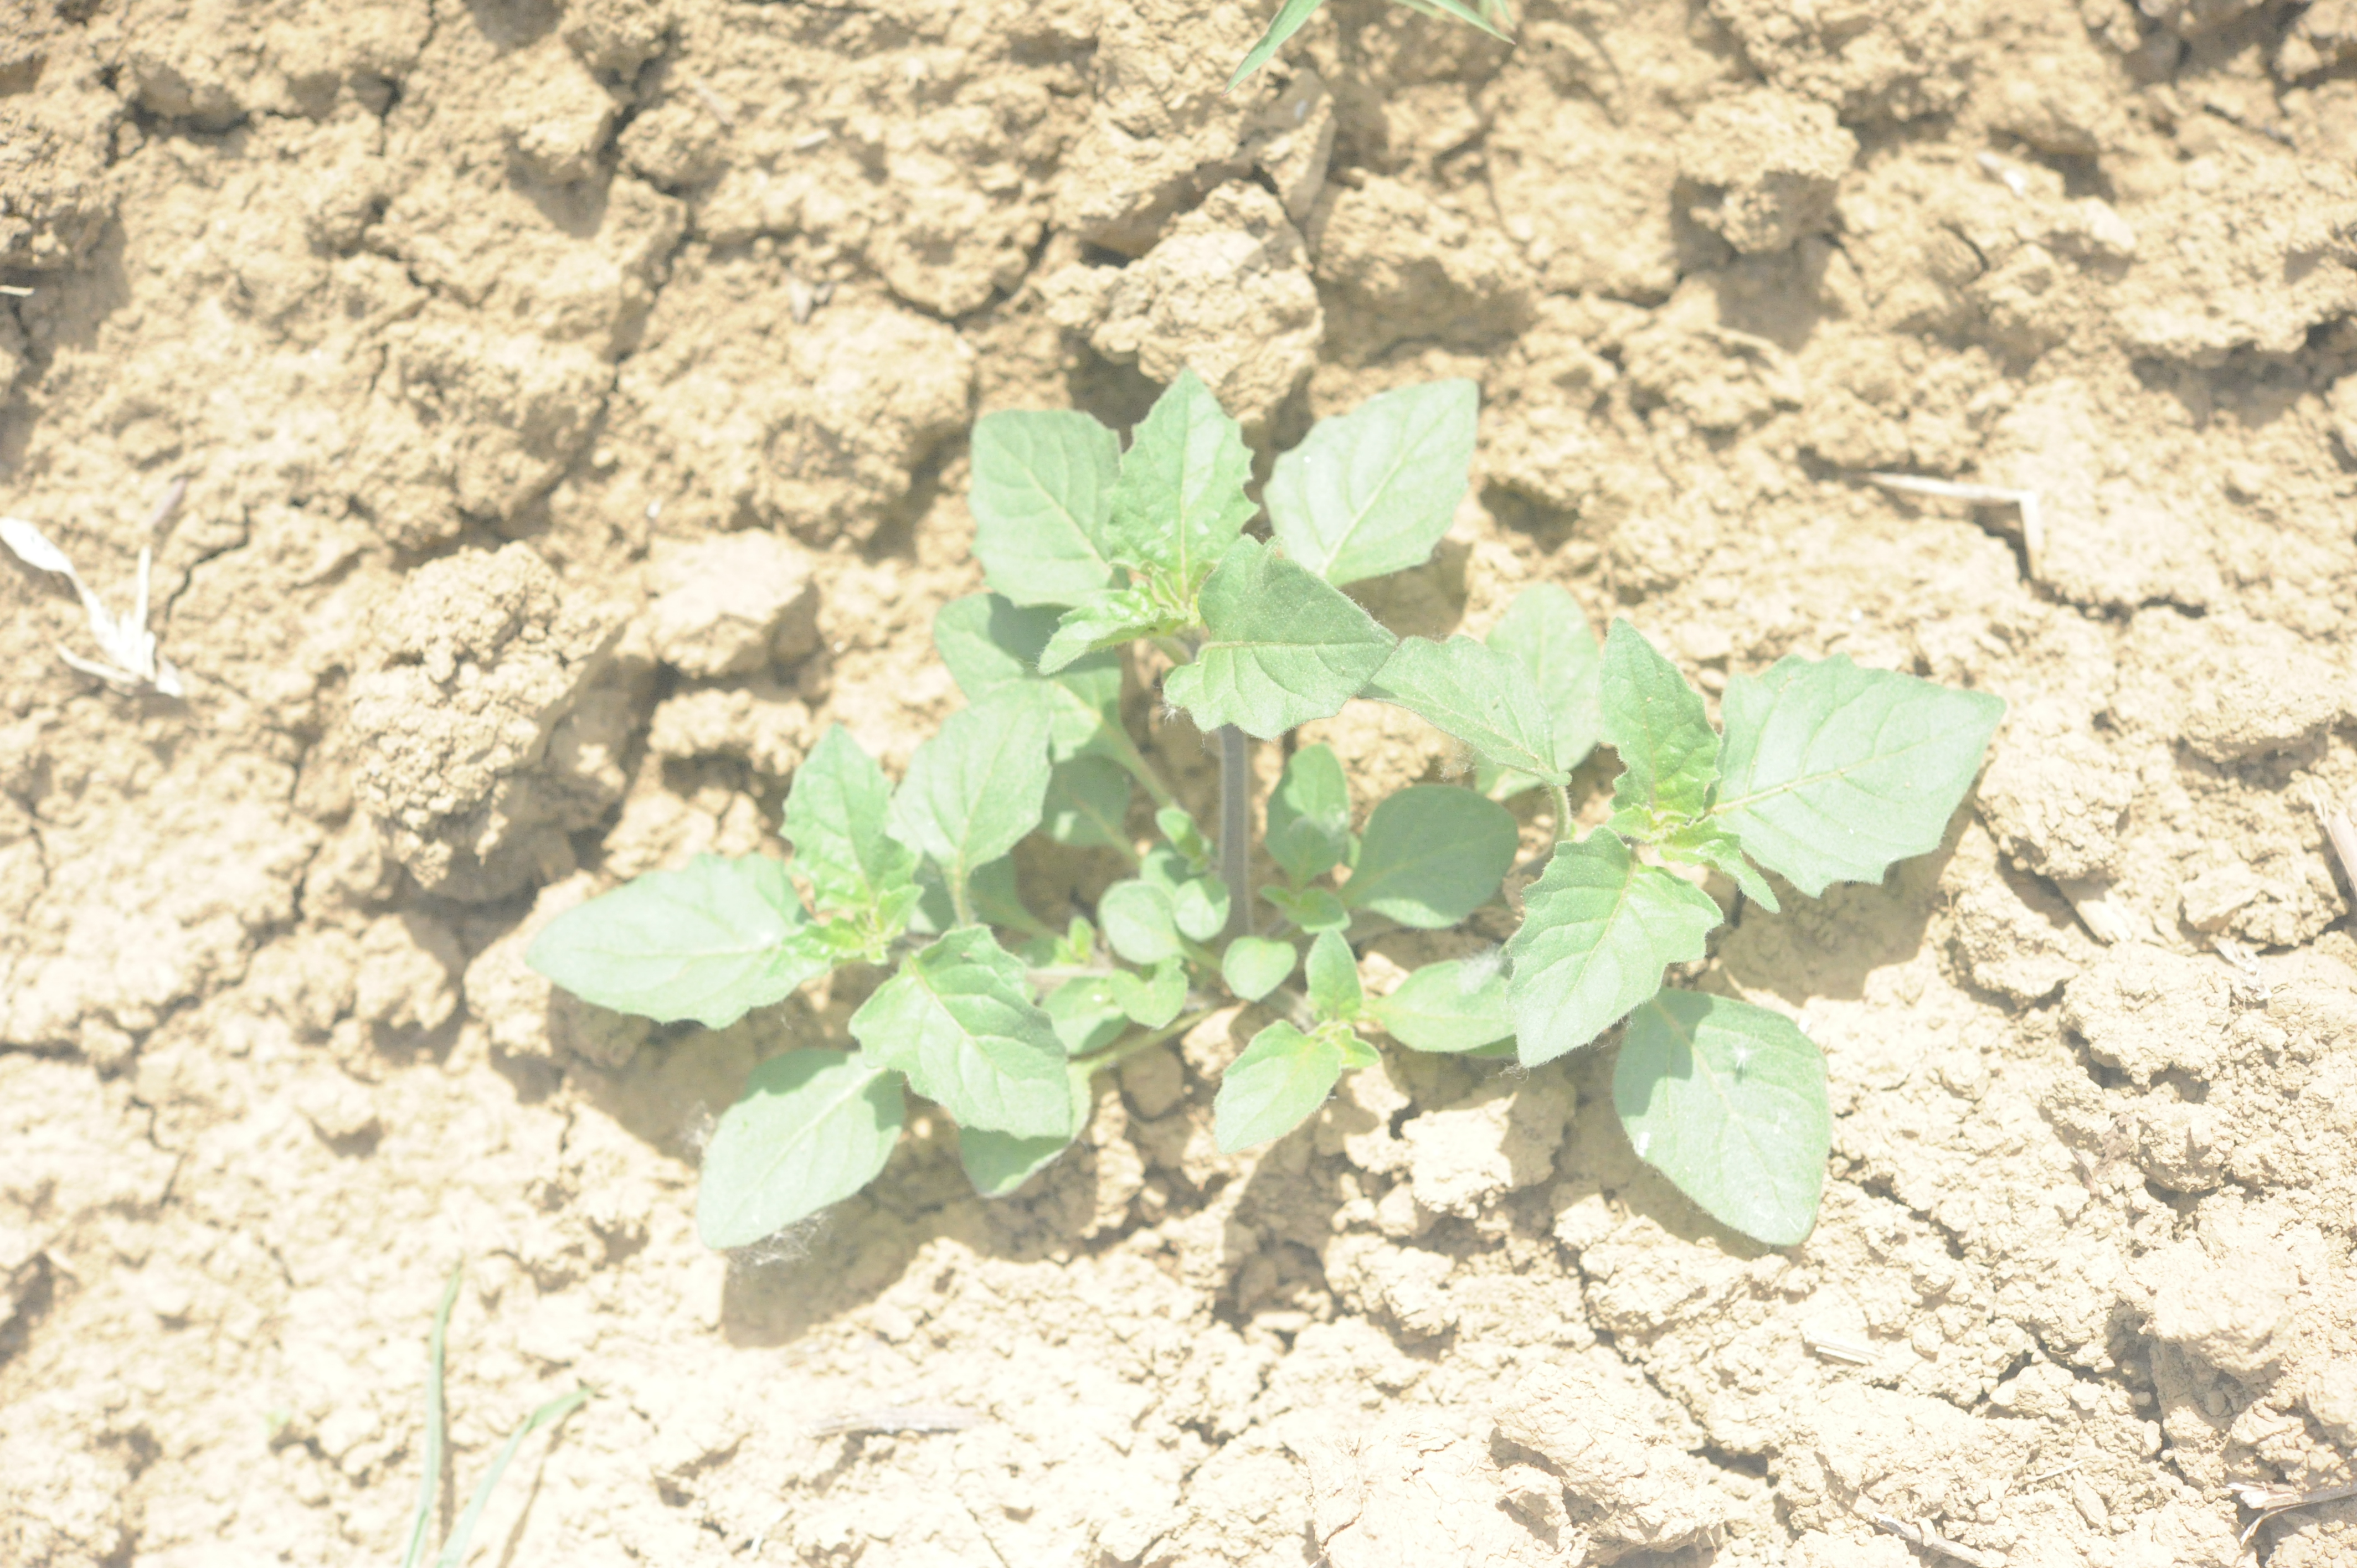
Label: black_nightshade